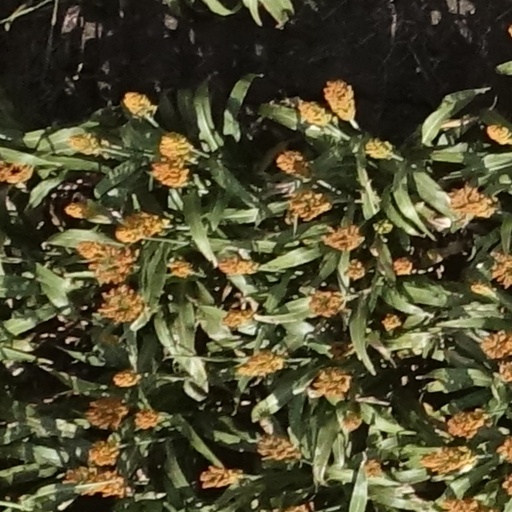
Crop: sorghum